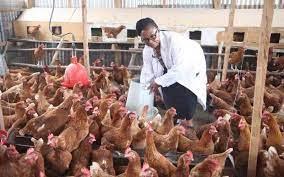
Kuku wengi wamekusanyika ndani ya banda, mkulima akiwapa chakula kwa uangalifu akihakikisha wanapata lishe bora kwa ajili ya afya na uzalishaji mzuri.